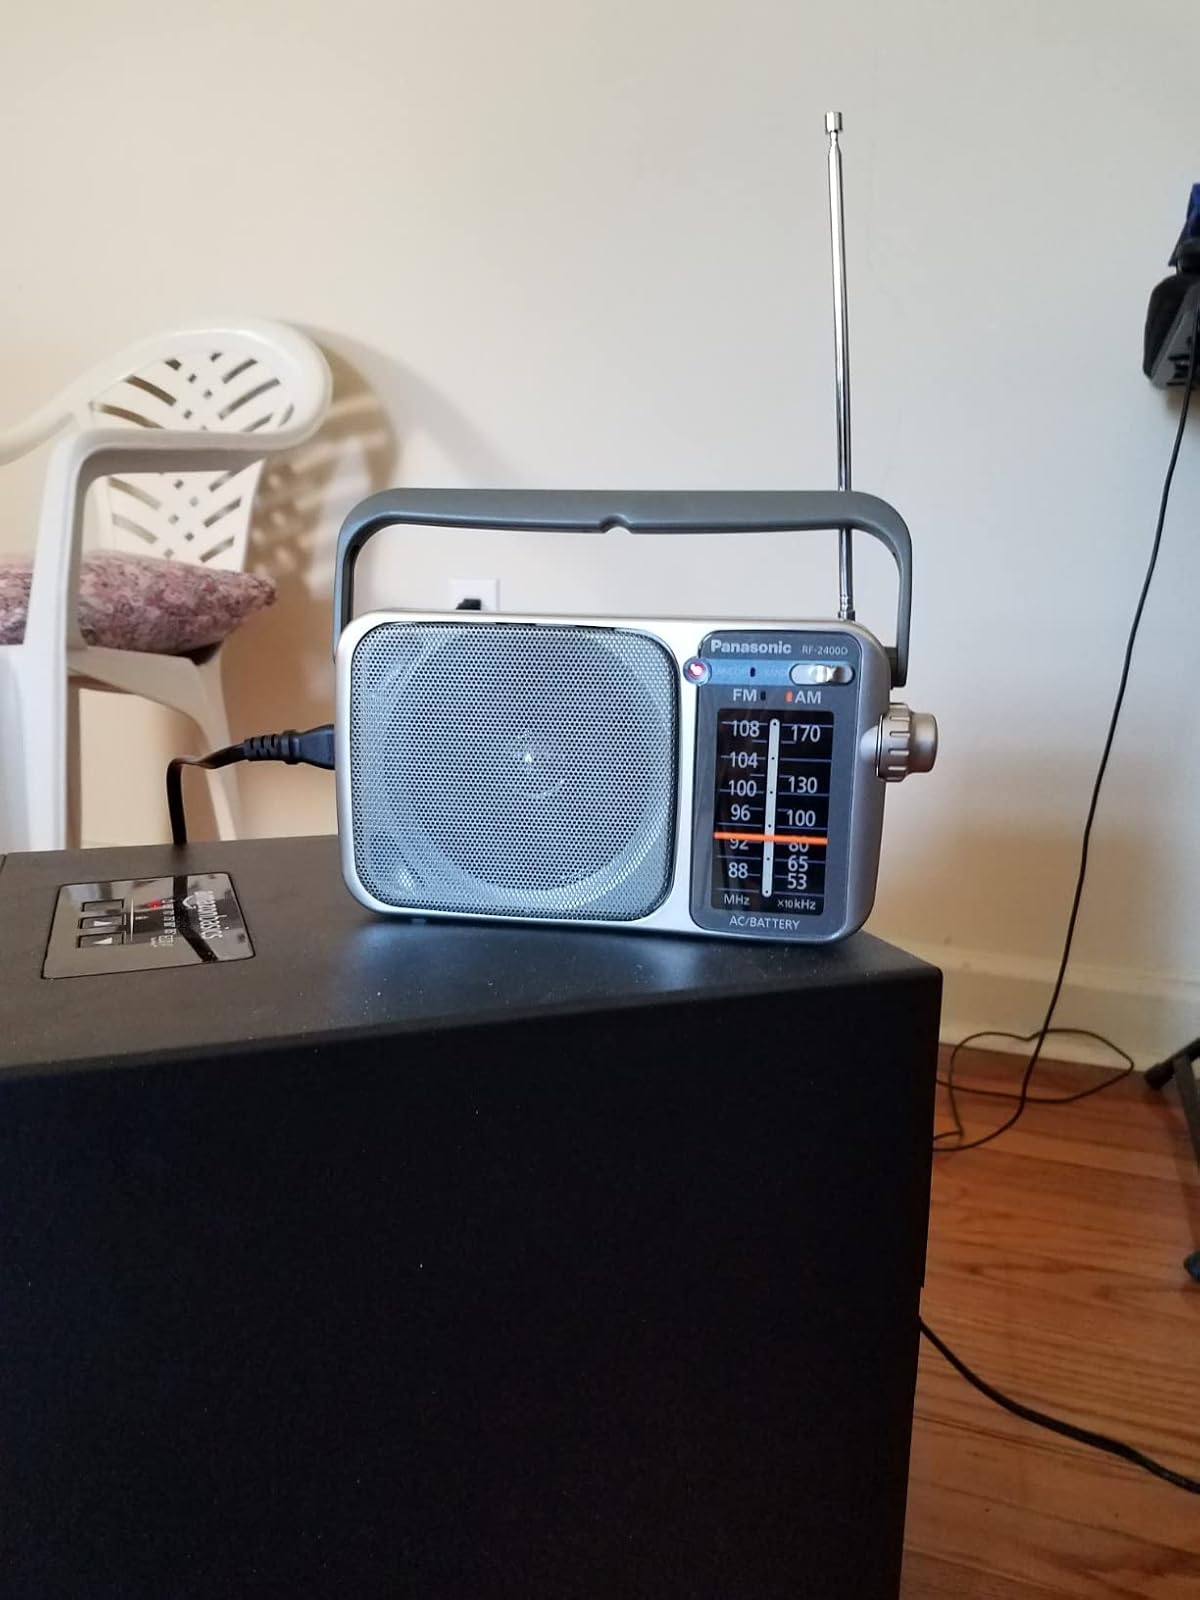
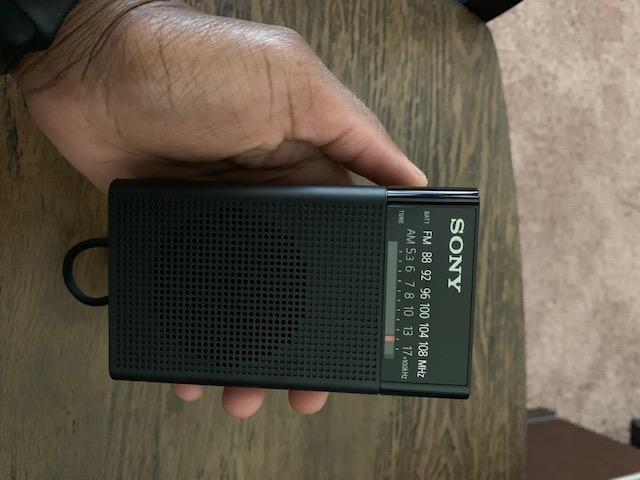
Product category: radio
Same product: no